Subsidence crater

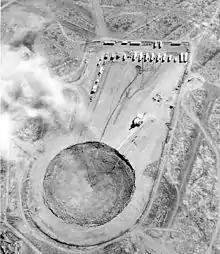
Post-shot subsidence crater and Huron King test chamber, which was less than 20 kilotons (1980)

A subsidence crater is a hole or depression left on the surface of an area which has had an underground (usually nuclear) explosion. Many such craters are commonly present at bomb testing areas; one notable example is the Nevada Test Site, which was historically used for nuclear weapons testing over a period of 41 years.